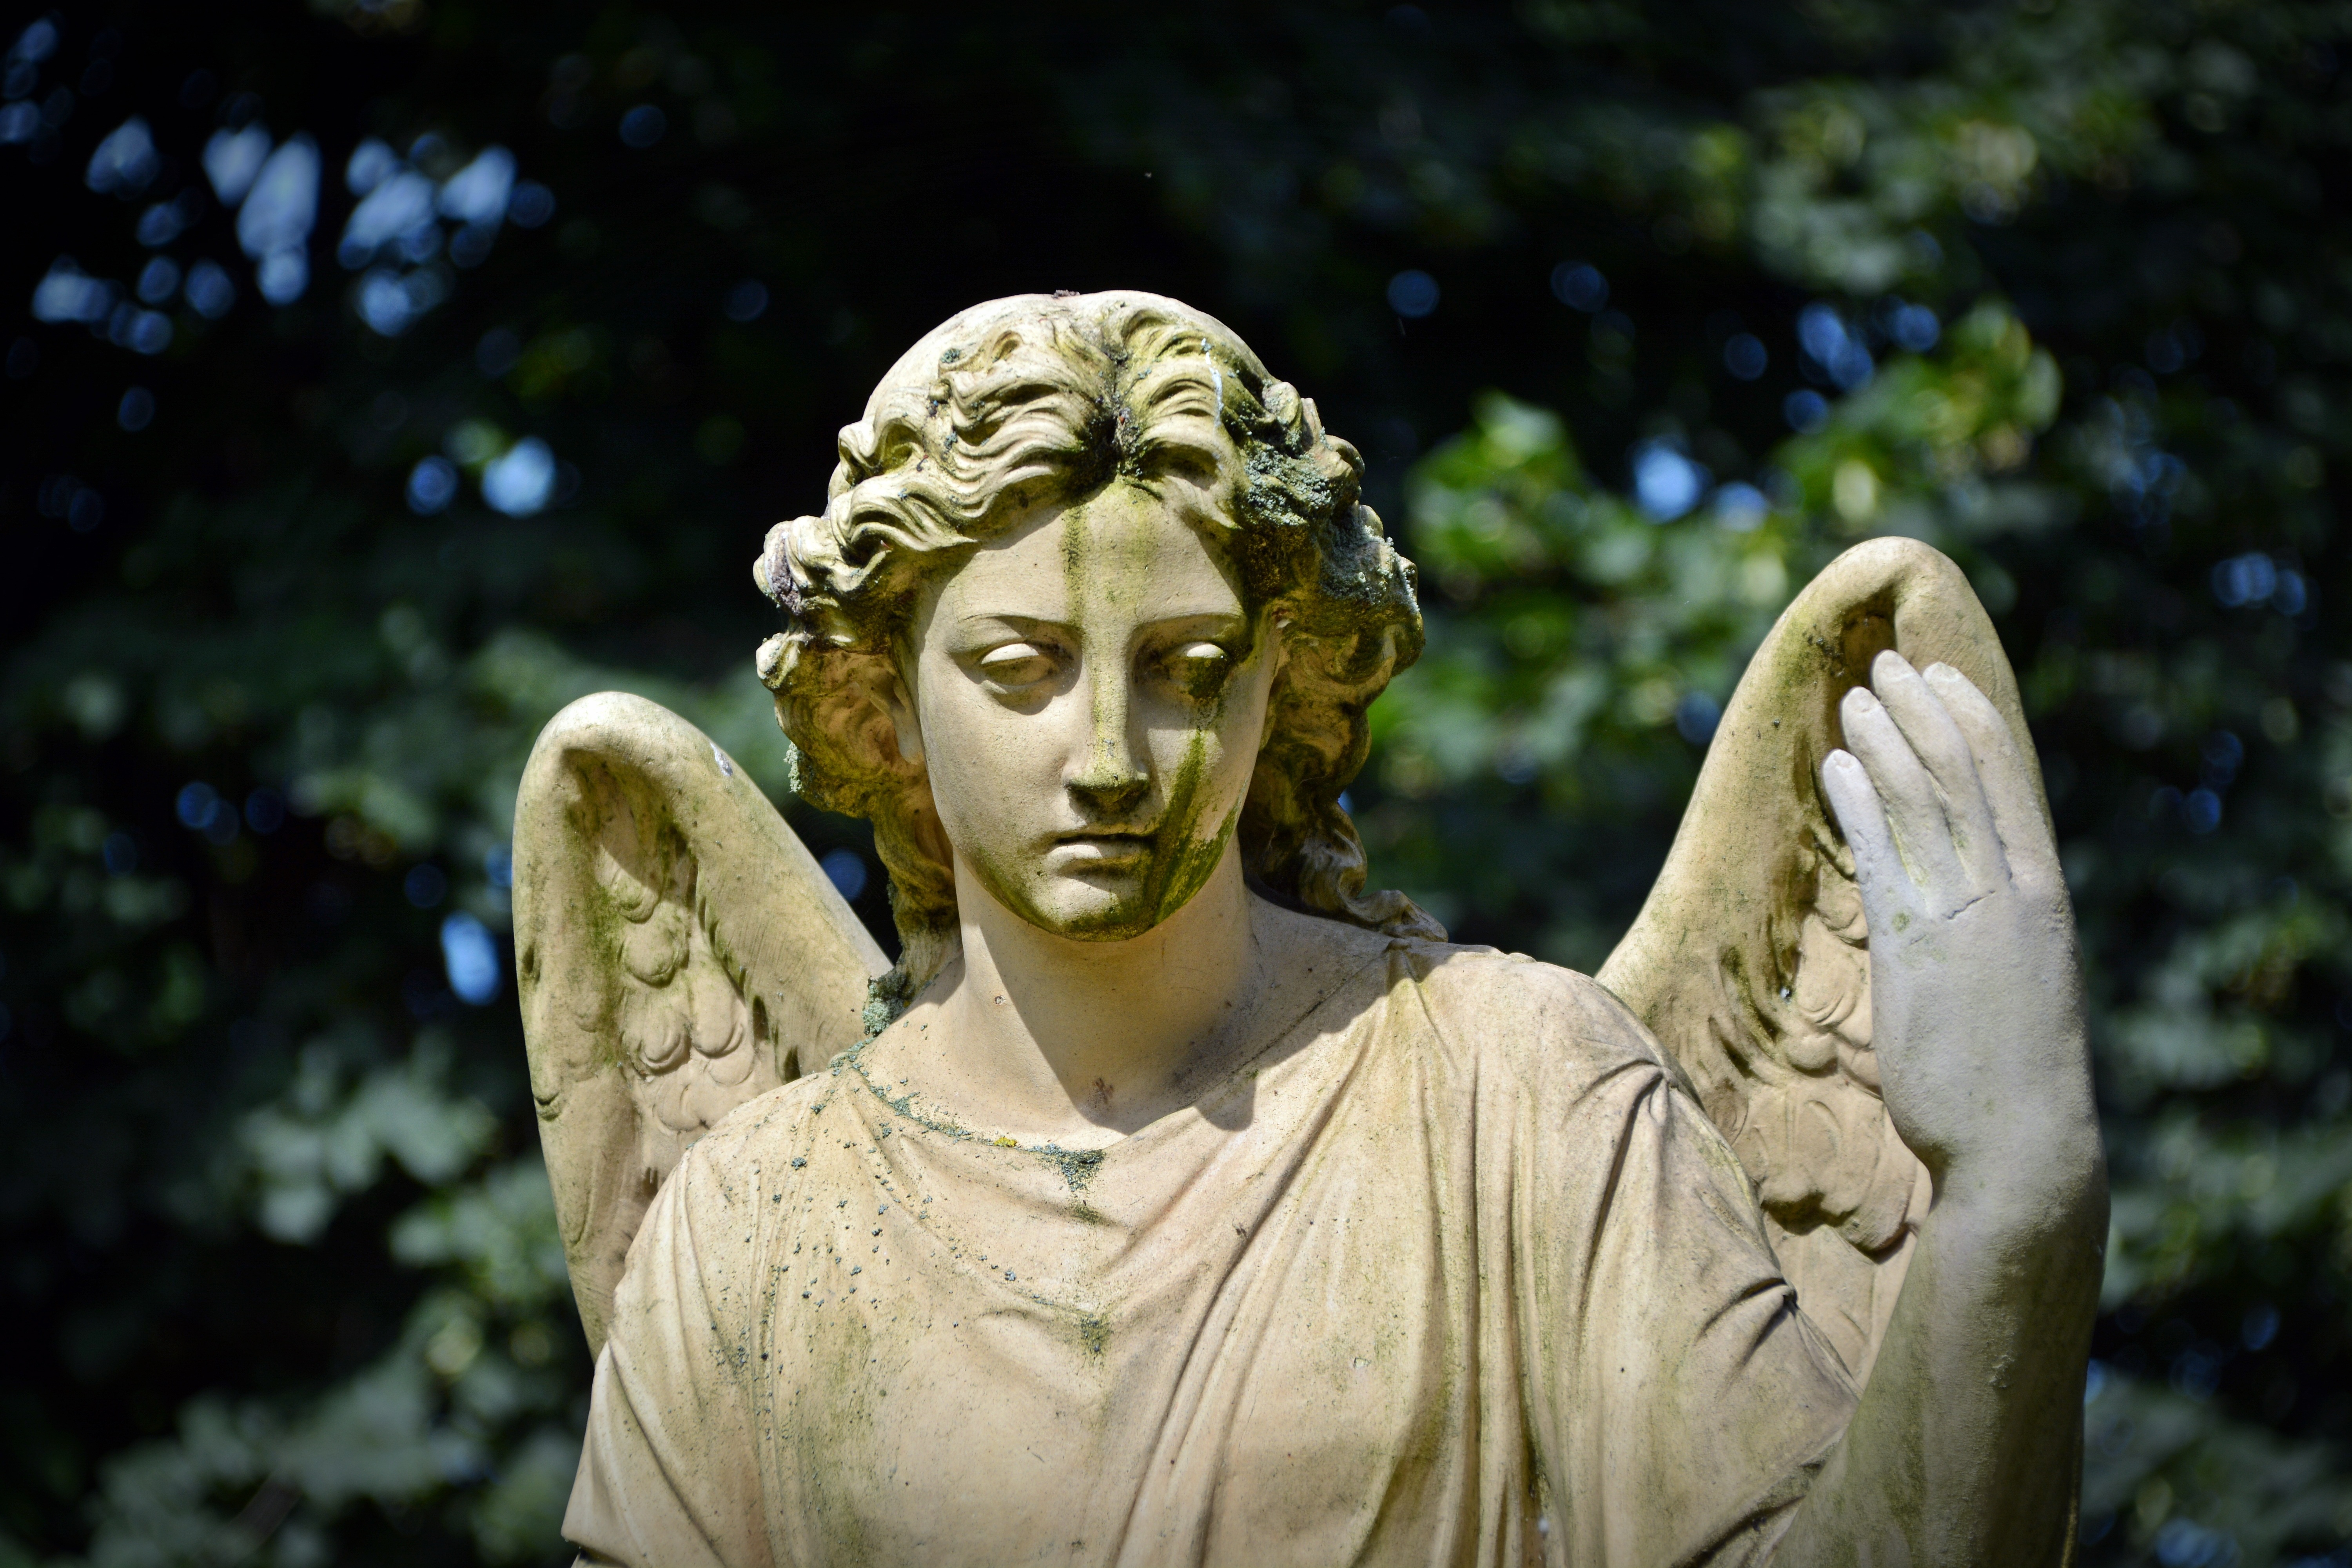
monument, statue, fig, face, sculpture, angel, art, temple, hope, carving, mourning, mythology, fictional character, ancient history